Answer in natural language. Is hemnes day bed (marked A) in front of black metal chair (marked B)? Choose between the following options: no or yes
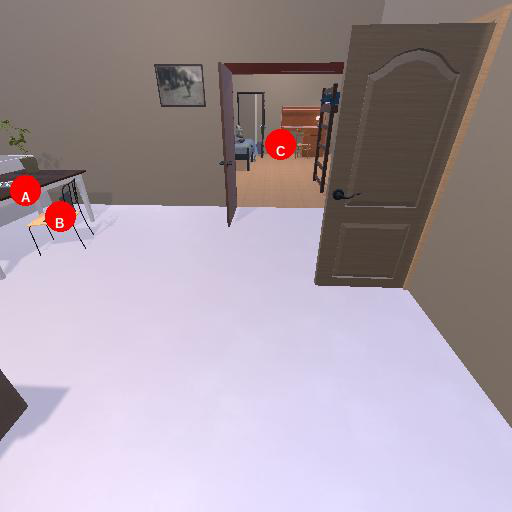
<answer>no</answer>